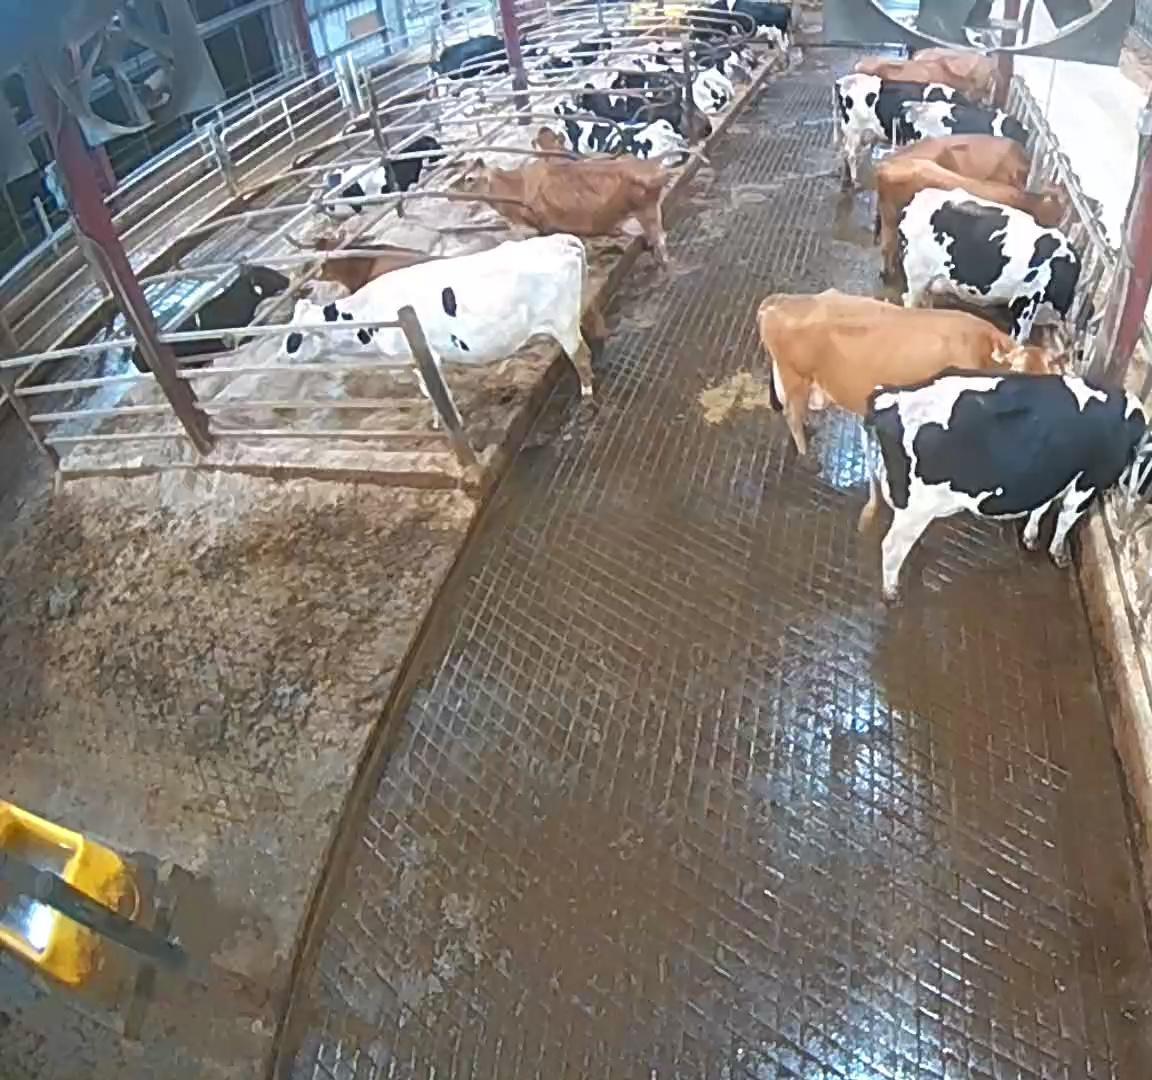
Number of cows: 19